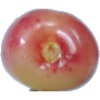
Label: Cherry Rainier 1